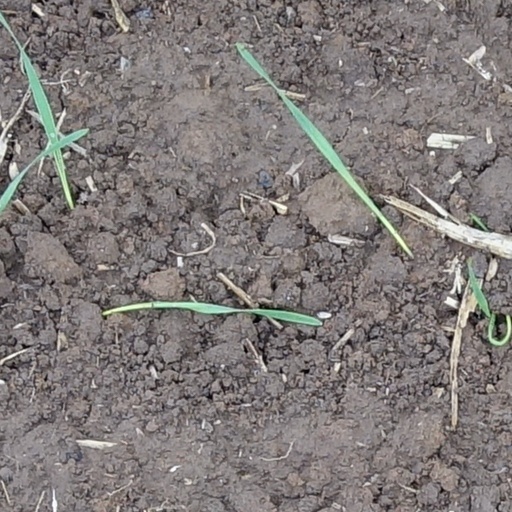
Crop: wheat